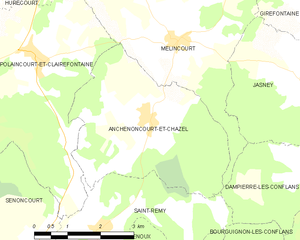
Carte des communes françaises